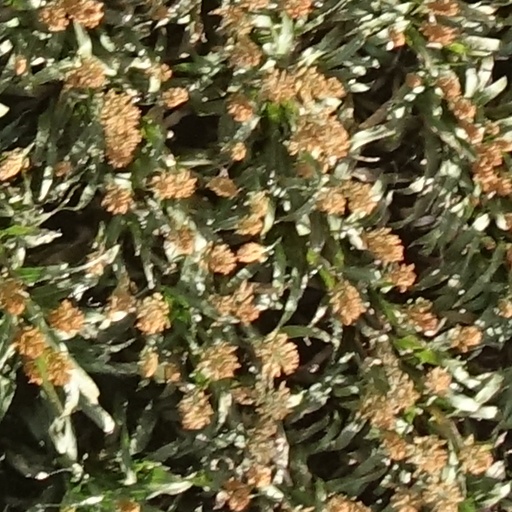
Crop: sorghum